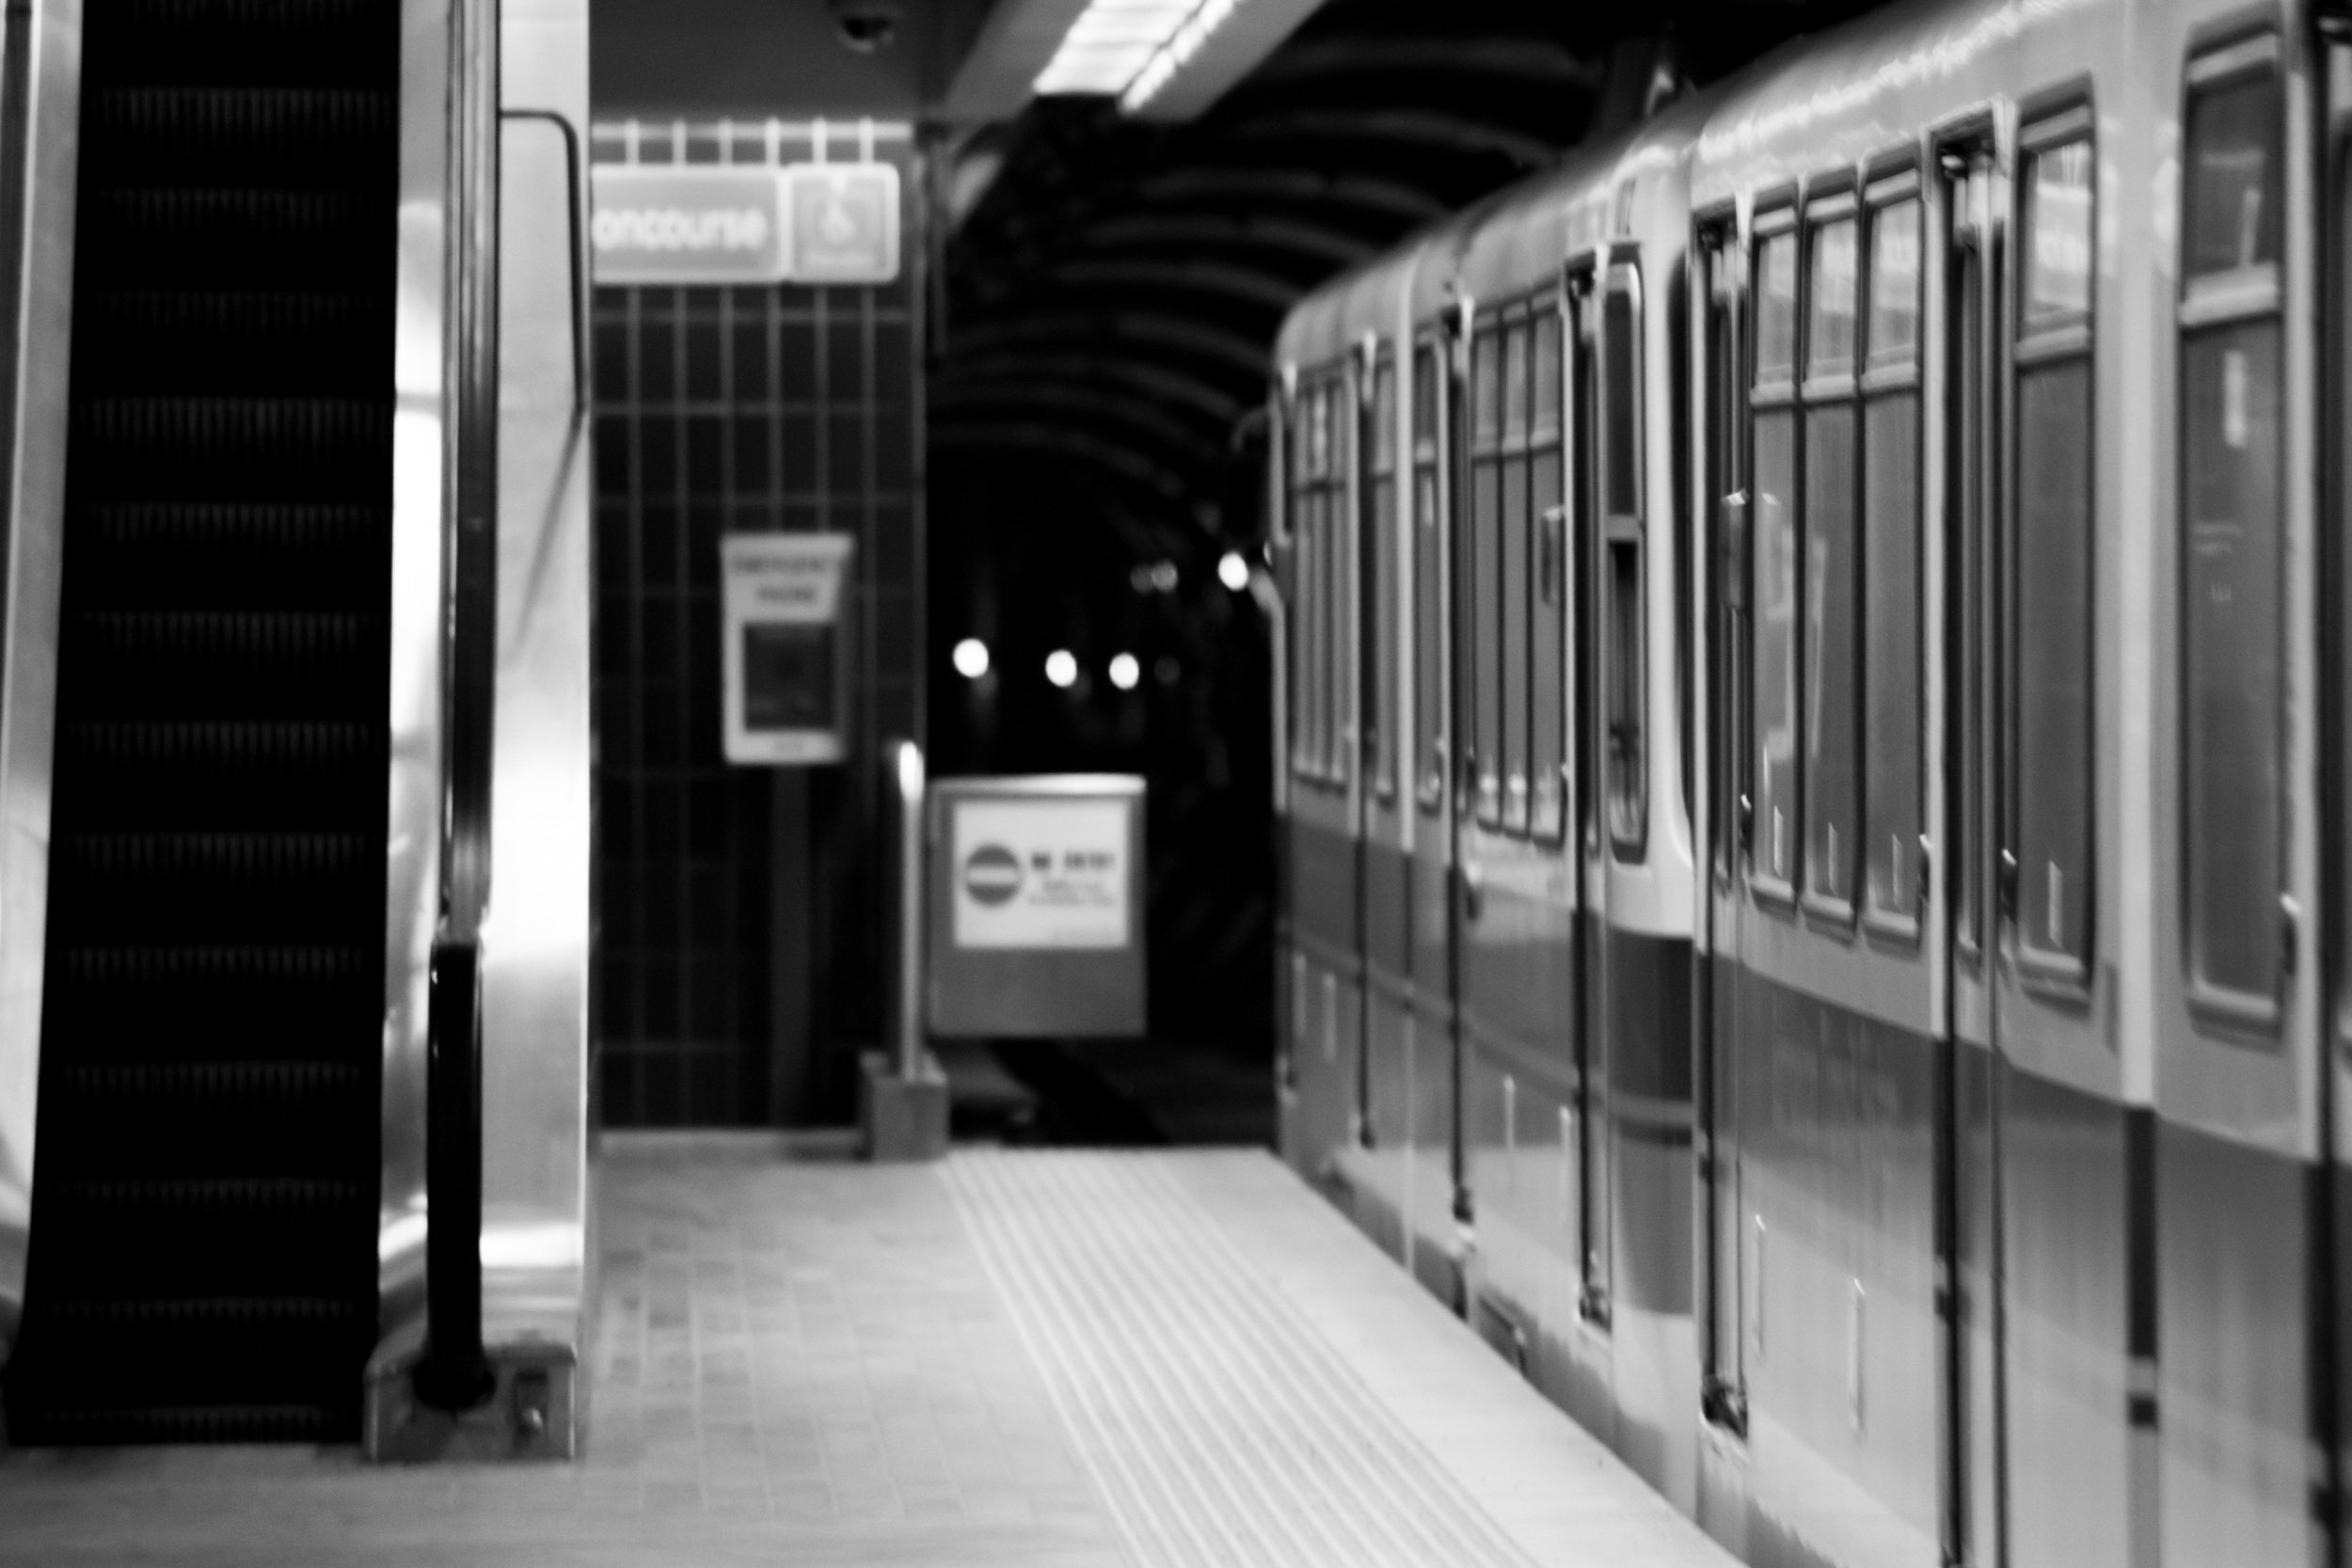
black and white, transport, monochrome, public transport, metro station, monochrome photography, rolling stock, rapid transit